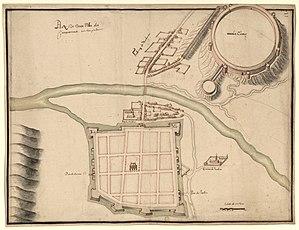
Plan de la ville de Carcassonne (Languedoc) au XVIIe siècle Occitan